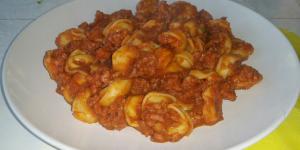
tortellini de queso con salsa bolonesa